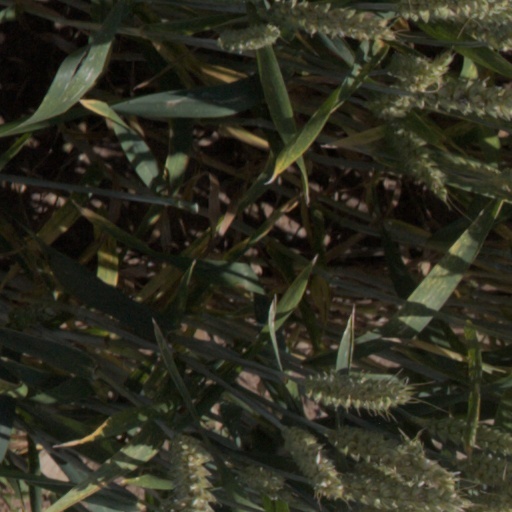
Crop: wheat